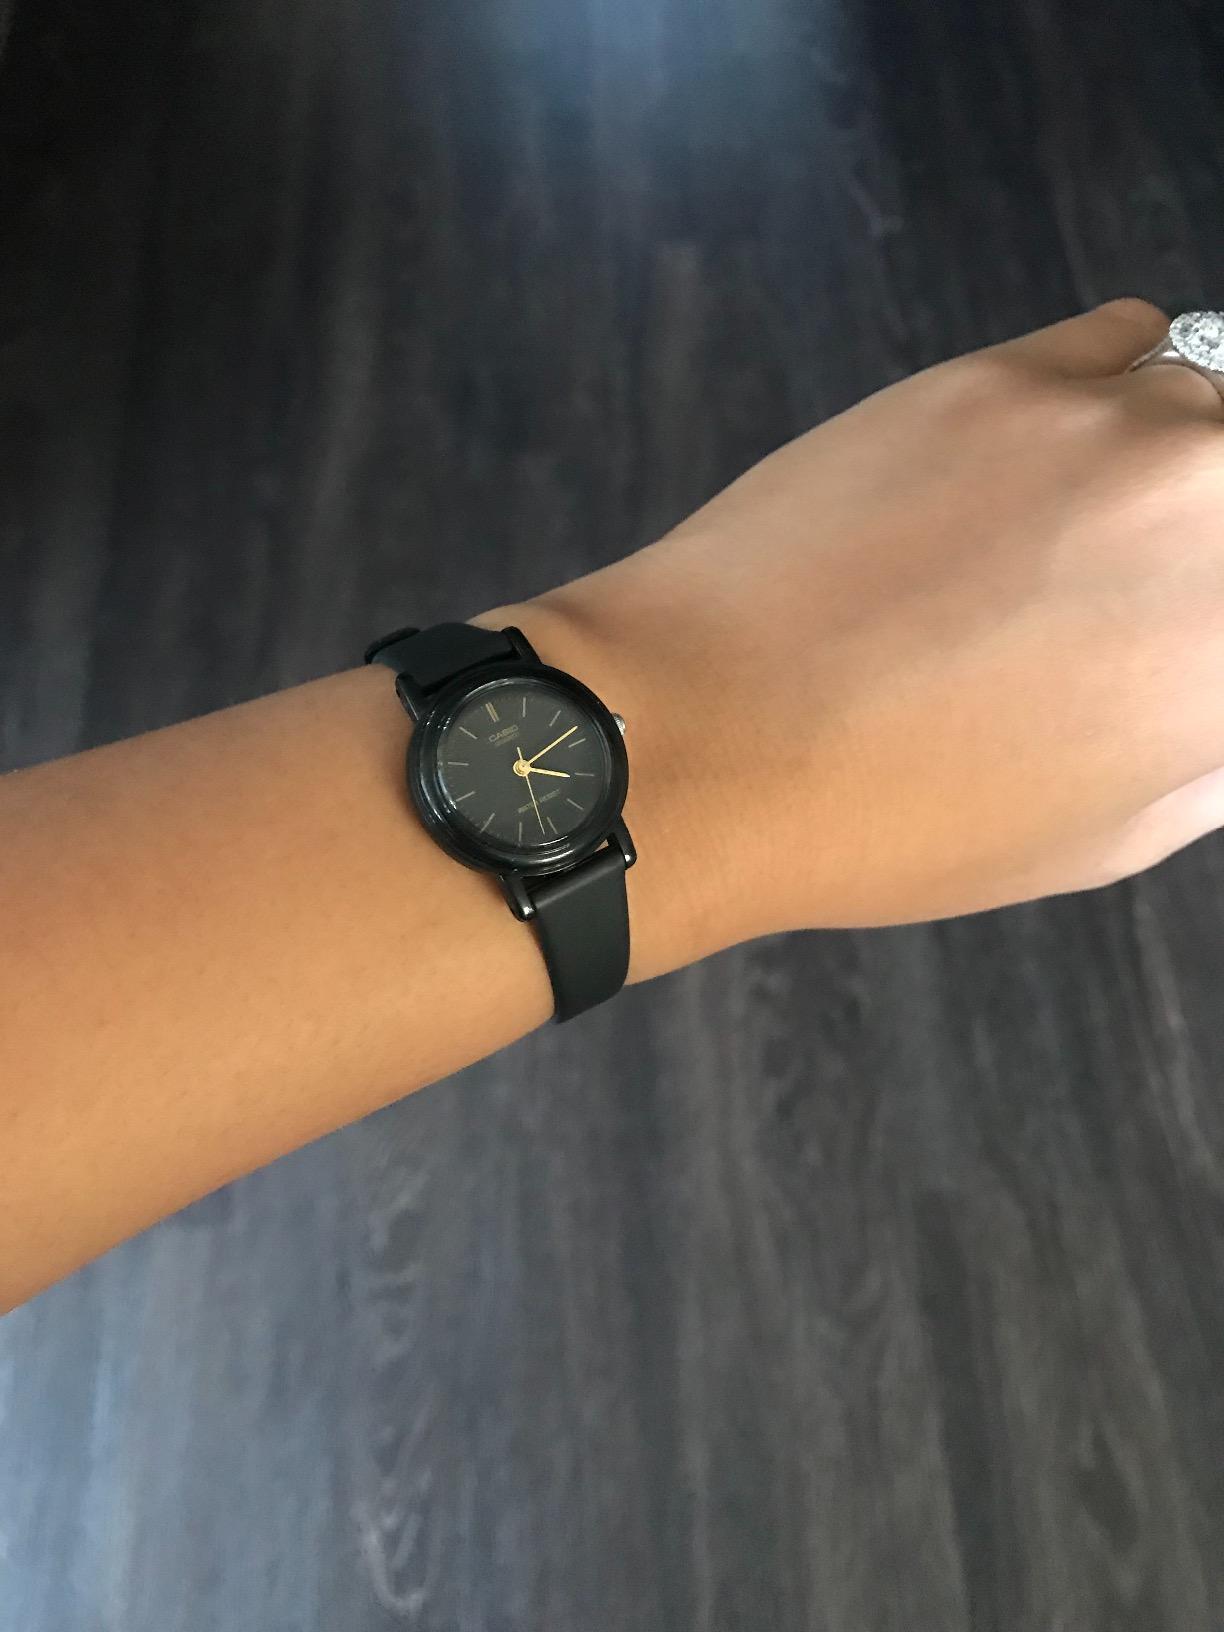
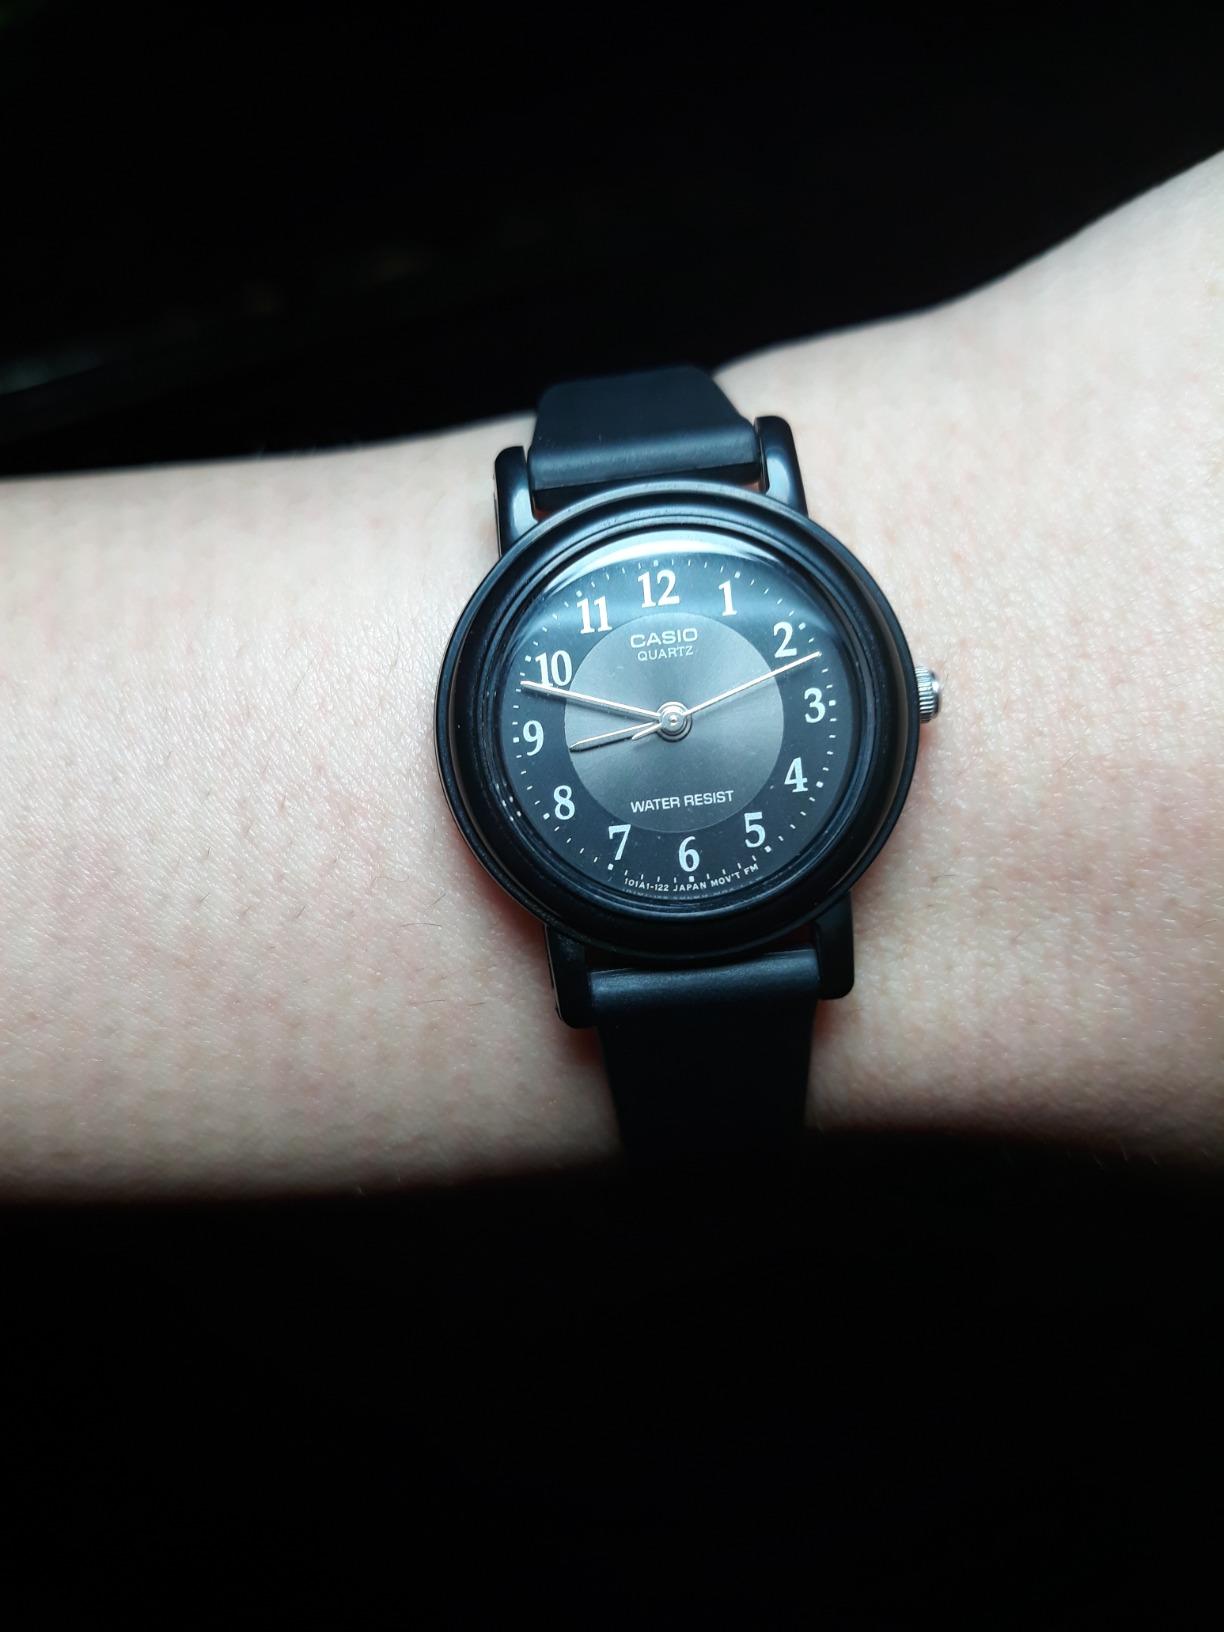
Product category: accessories_watch
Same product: no